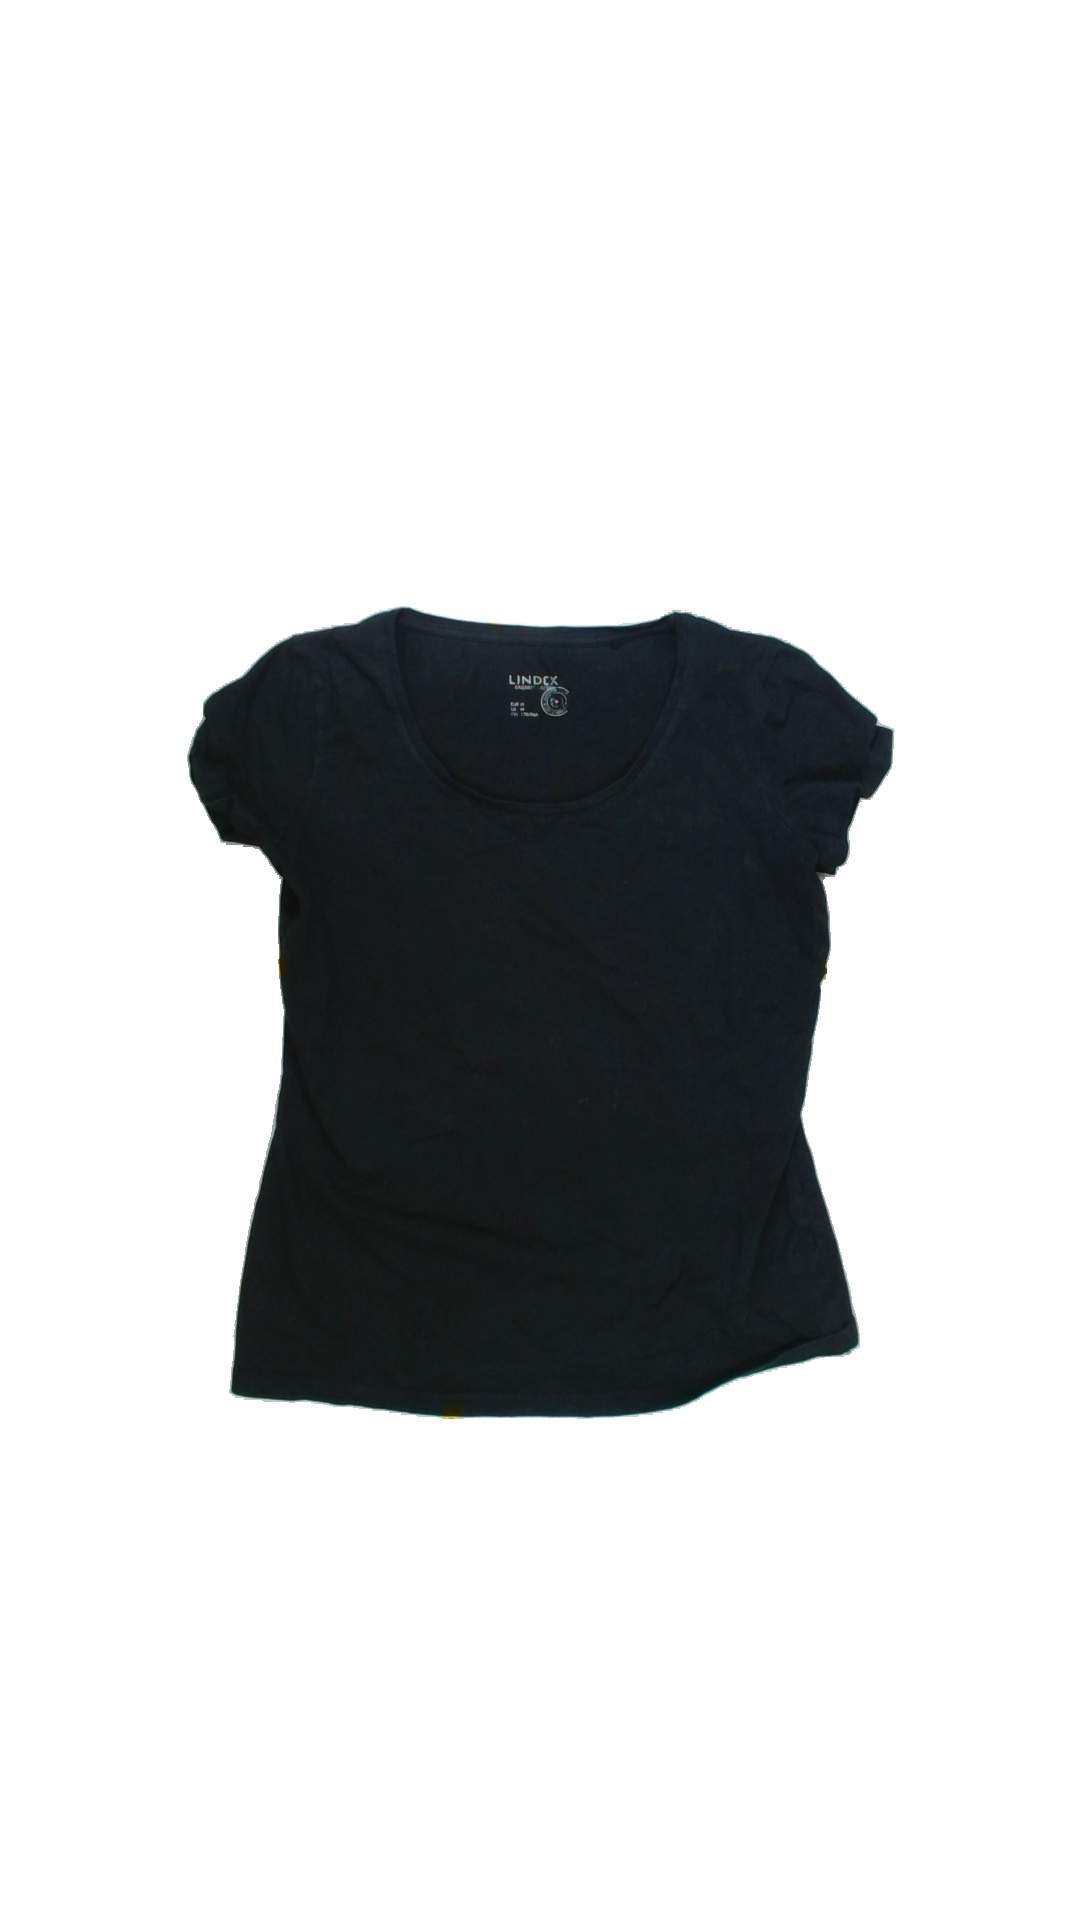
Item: T-shirt (Ladies)
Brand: Lindex
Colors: Black
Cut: Regular, C-collar
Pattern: Plain
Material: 100%cotton
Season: All
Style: No trend
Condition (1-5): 3
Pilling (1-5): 4
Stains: Yes
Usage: Export
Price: <50